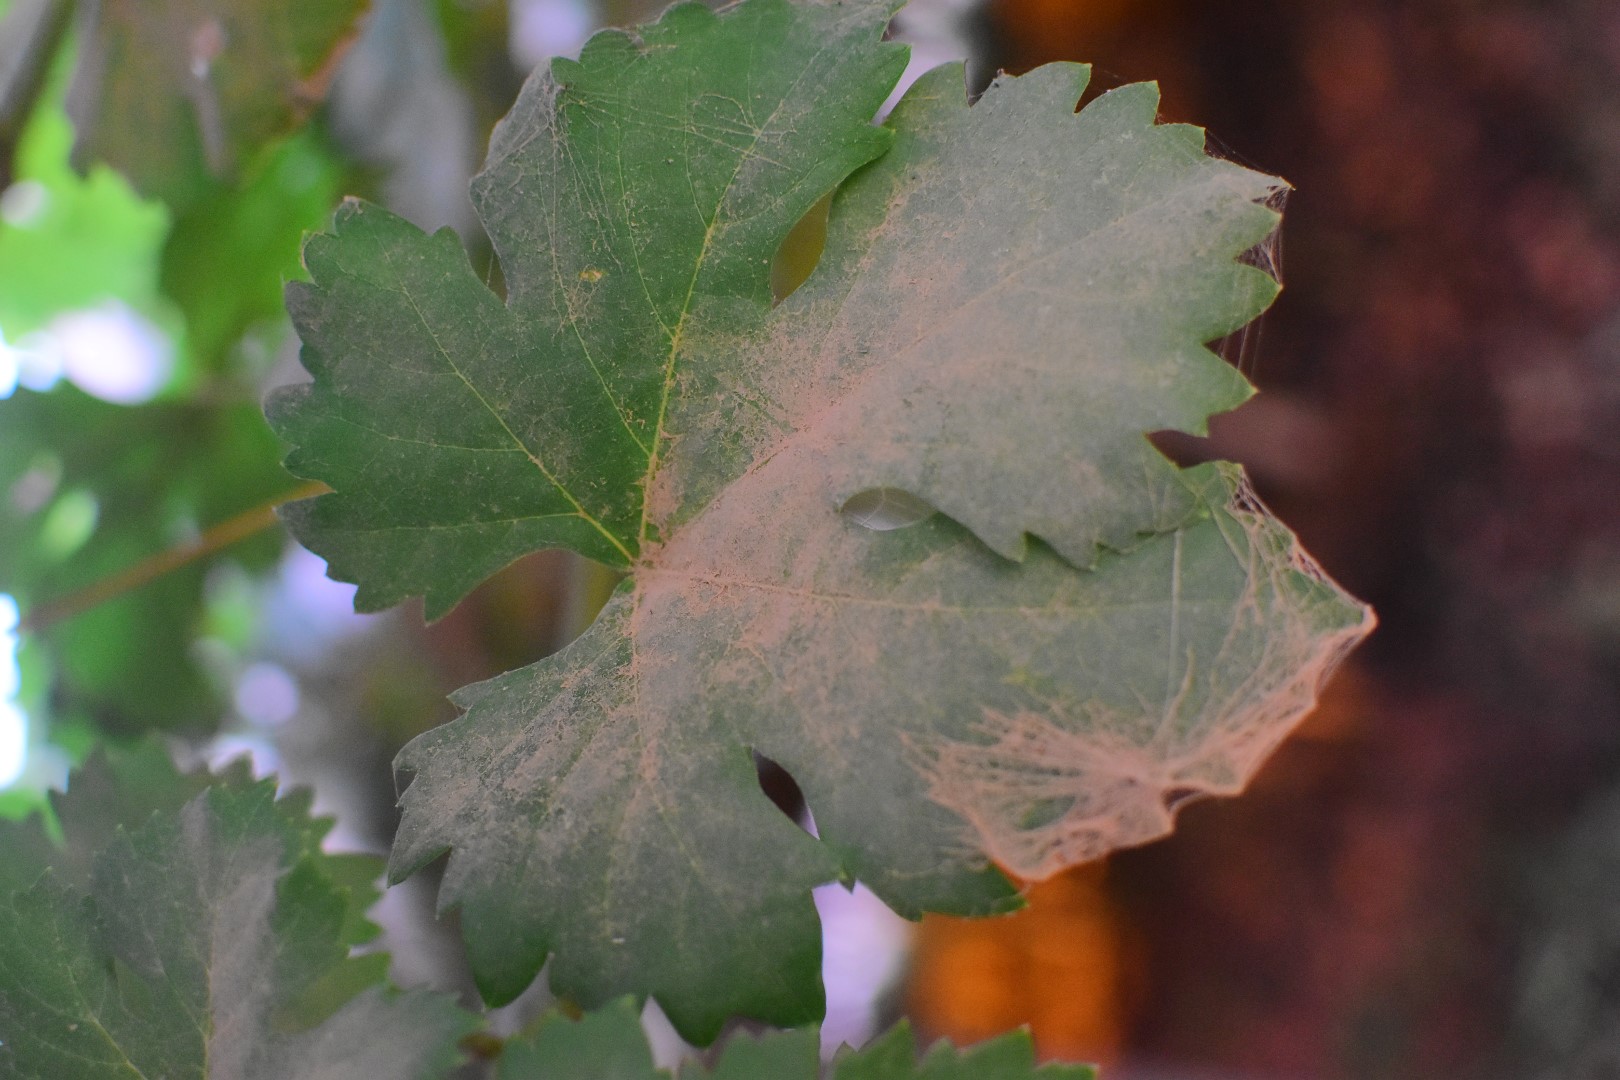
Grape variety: Aswud Balad